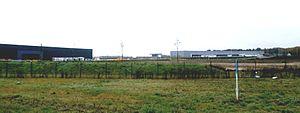
Zone industrielle de Sublaines-Bléré
Sublaines est une commune française située dans le département d'Indre-et-Loire en région Centre-Val de Loire, dans la province historique de Touraine.